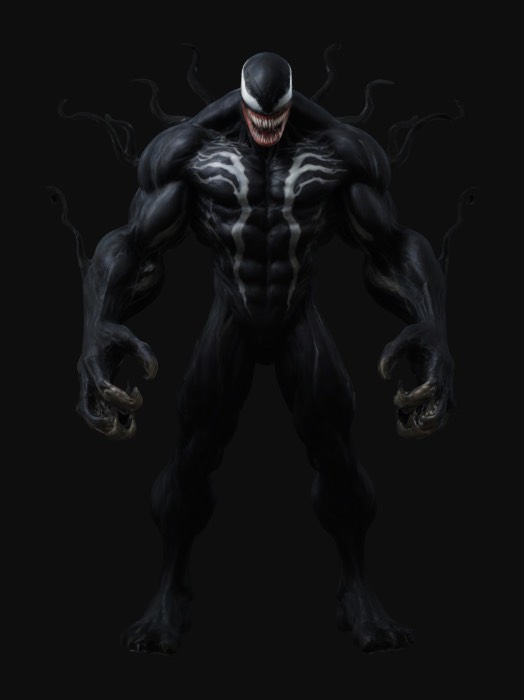
미적 점수 (1~10점): 8